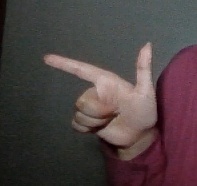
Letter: yaa